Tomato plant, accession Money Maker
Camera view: bottom (45 deg); turntable rotation: 90 degrees
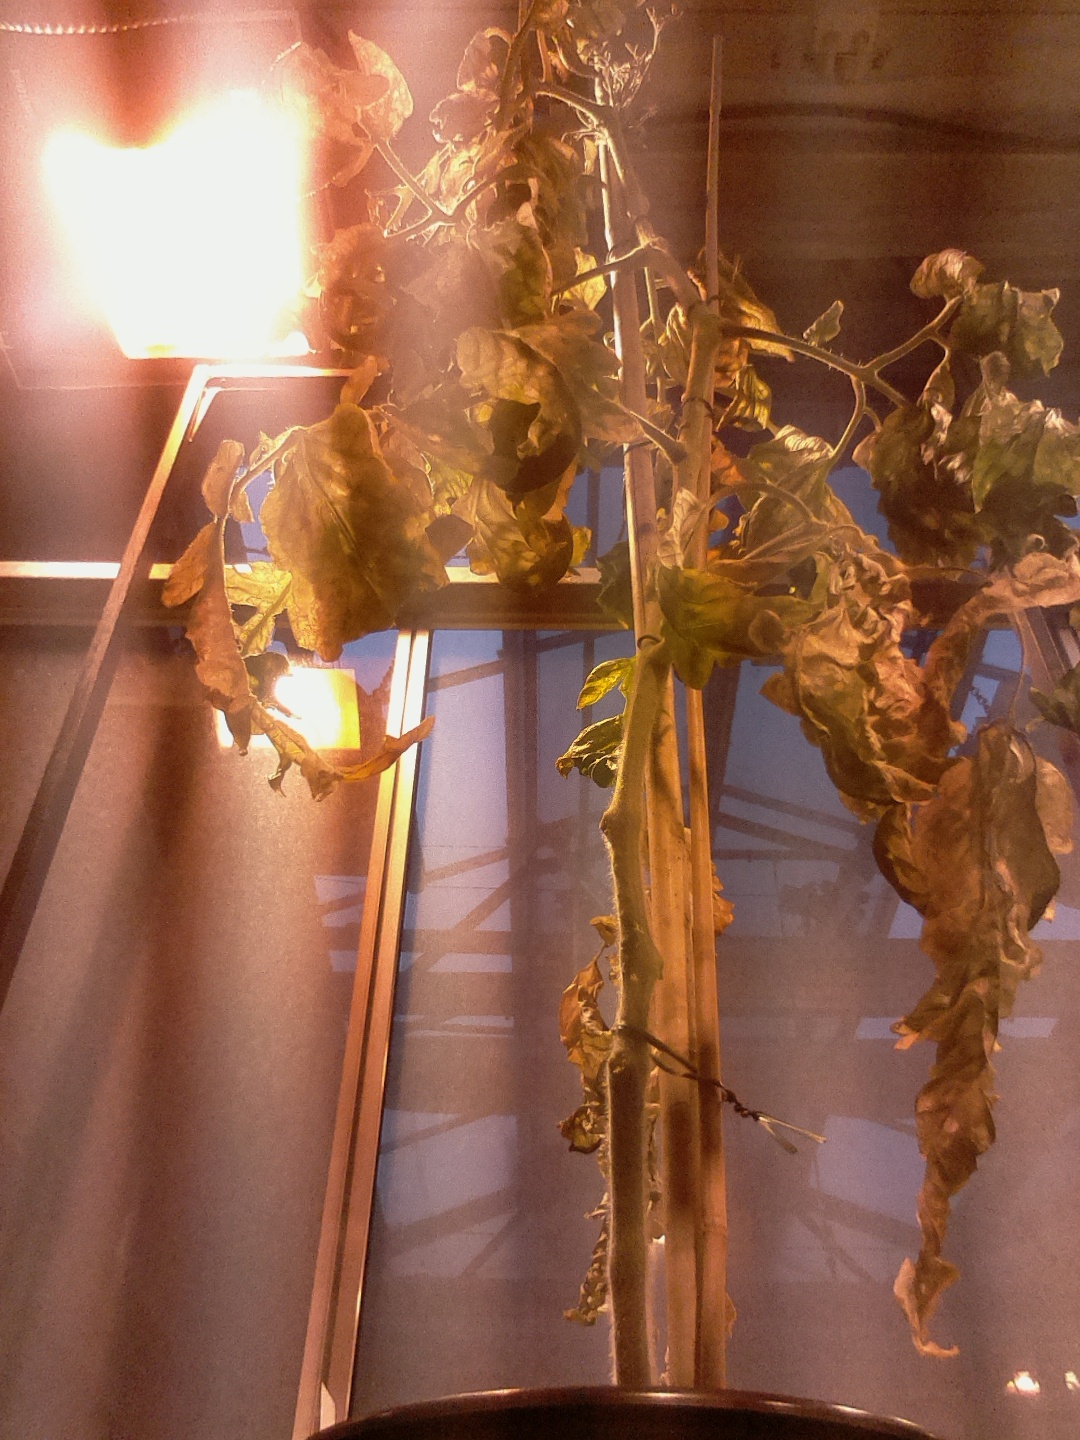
BBCH growth stage 29: 90%-100% Side shoots formed